Transportation in Mexico City

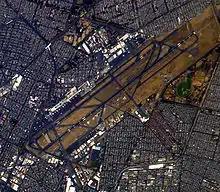
Mexico City International Airport

Mexico City International Airport is Mexico City's primary airport (IATA Airport Code: MEX). It is the busiest airport in Latin America with regular (daily) flights to North America, mainland Mexico, Central America and the Caribbean, South America, Europe and Asia. In 2019, it was used by over 50 million passengers. The traffic exceeds the current capacity of the airport, which has historically centralized the majority of air traffic in the country. Aeroméxico (Skyteam) is based at this airport, and has codeshare agreements with non-Mexican airlines that span the entire globe. The airport is also a hub for Volaris, VivaAerobus and Aeromar. It was a hub for Mexicana de Aviacion and Interjet in the past. Mexico City International Airport has two terminals, which are serviced by the Aerotrén, a self-driving people mover system.